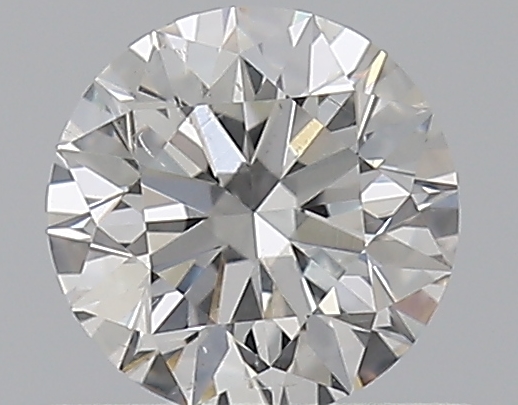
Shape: round
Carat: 0.5
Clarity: SI1
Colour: F
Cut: EX
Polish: EX
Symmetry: EX
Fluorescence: N
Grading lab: GIA
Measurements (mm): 5.05 x 5.09 x 3.17